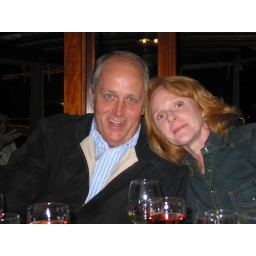
Josh and Lynne mug for photographer during canal cruise they hosted for water officials in Amsterdam., 2004.